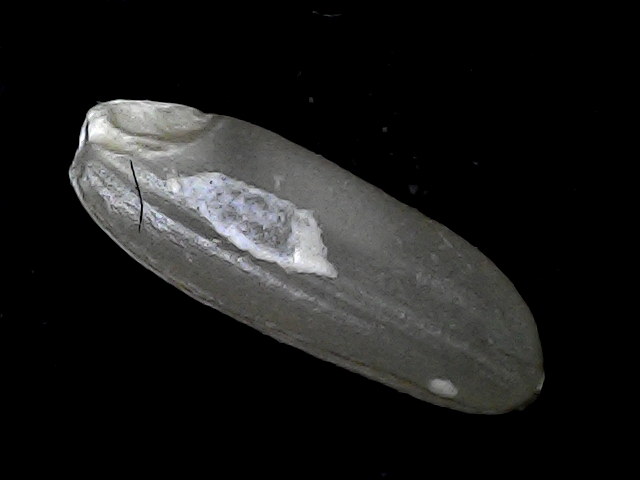
Rice variety: BD85